Chef's Special

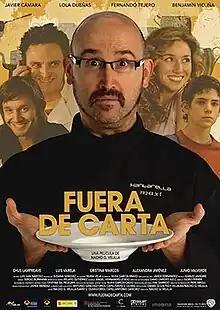
Theatrical release poster

Chef's Special is a 2008 Spanish film directed by . It stars Javier Cámara, Benjamín Vicuña, Lola Dueñas, and Fernando Tejero. It centers on homosexuality and the decision to come out, following men who have had relationships with women to hide their own sexuality, to the point of even having kids. The film also deals with the theme of single parents.